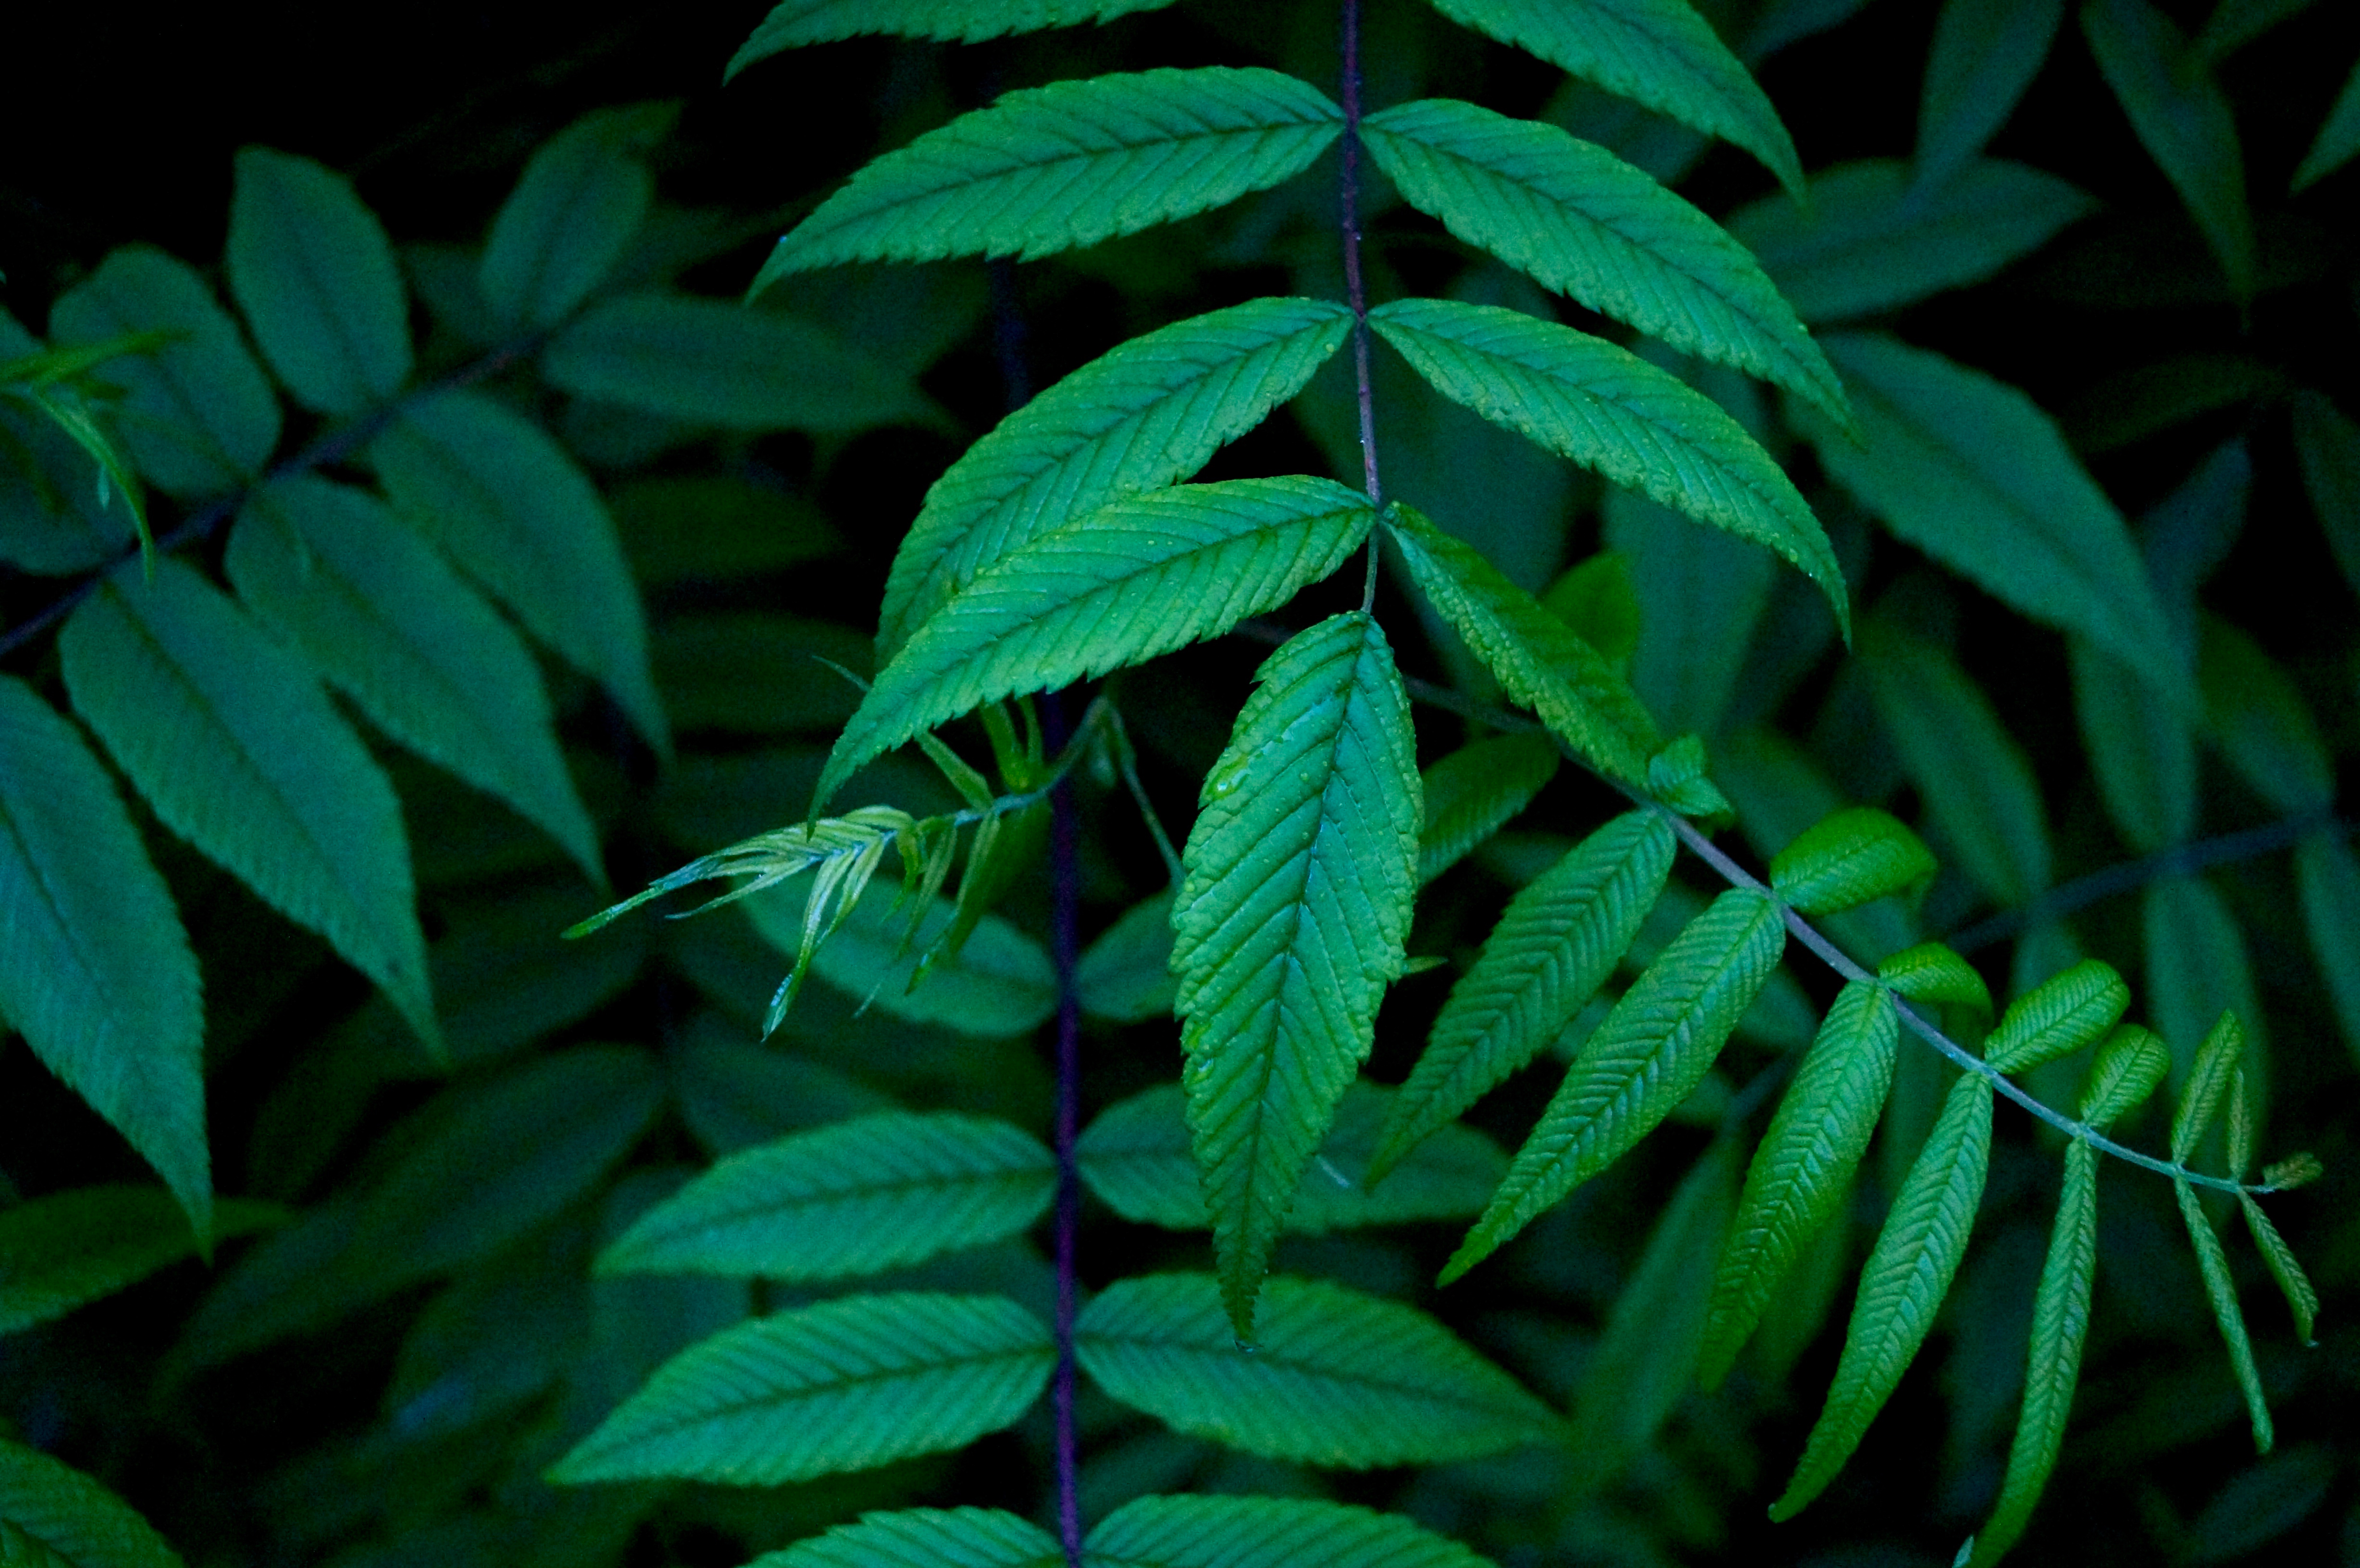
tree, nature, branch, plant, leaf, flower, green, jungle, macro, botany, flora, leaves, shrub, flowering plant, plant stem, land plant